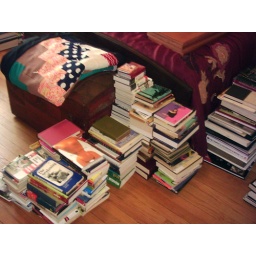
Stacks of books in the guest bedroom waiting to be put on bookshelves